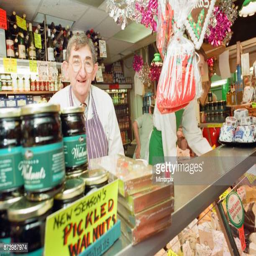
market a traditional indoor market